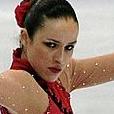
Age: 28